Franziskanerkloster (Dresden)

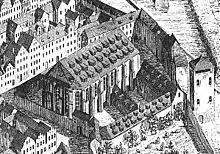
The Franziskanerkloster in 1555

The Franziskanerkloster or Barfüßerkloster was a Franciscan monastery in Dresden founded in 1272. Its church (with its associated Busmannkapelle) later became the Sophienkirche.